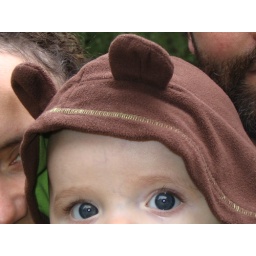
a little bear cub spotted in the woods!